Banff National Park

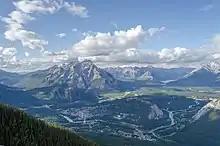
View from the summit of Sulphur Mountain, showing Banff and the surrounding areas

Throughout its history, Banff National Park has been shaped by tension between conservationist and land exploitation interests. The park was established on November 25, 1885, as Banff Hot Springs Reserve, in response to conflicting claims over who discovered hot springs there and who had the right to develop the hot springs for commercial interests. The conservationists prevailed when Prime Minister John A. Macdonald set aside the hot springs as a small protected reserve, which was later expanded to include Lake Louise and other areas extending north to the Columbia Icefield.